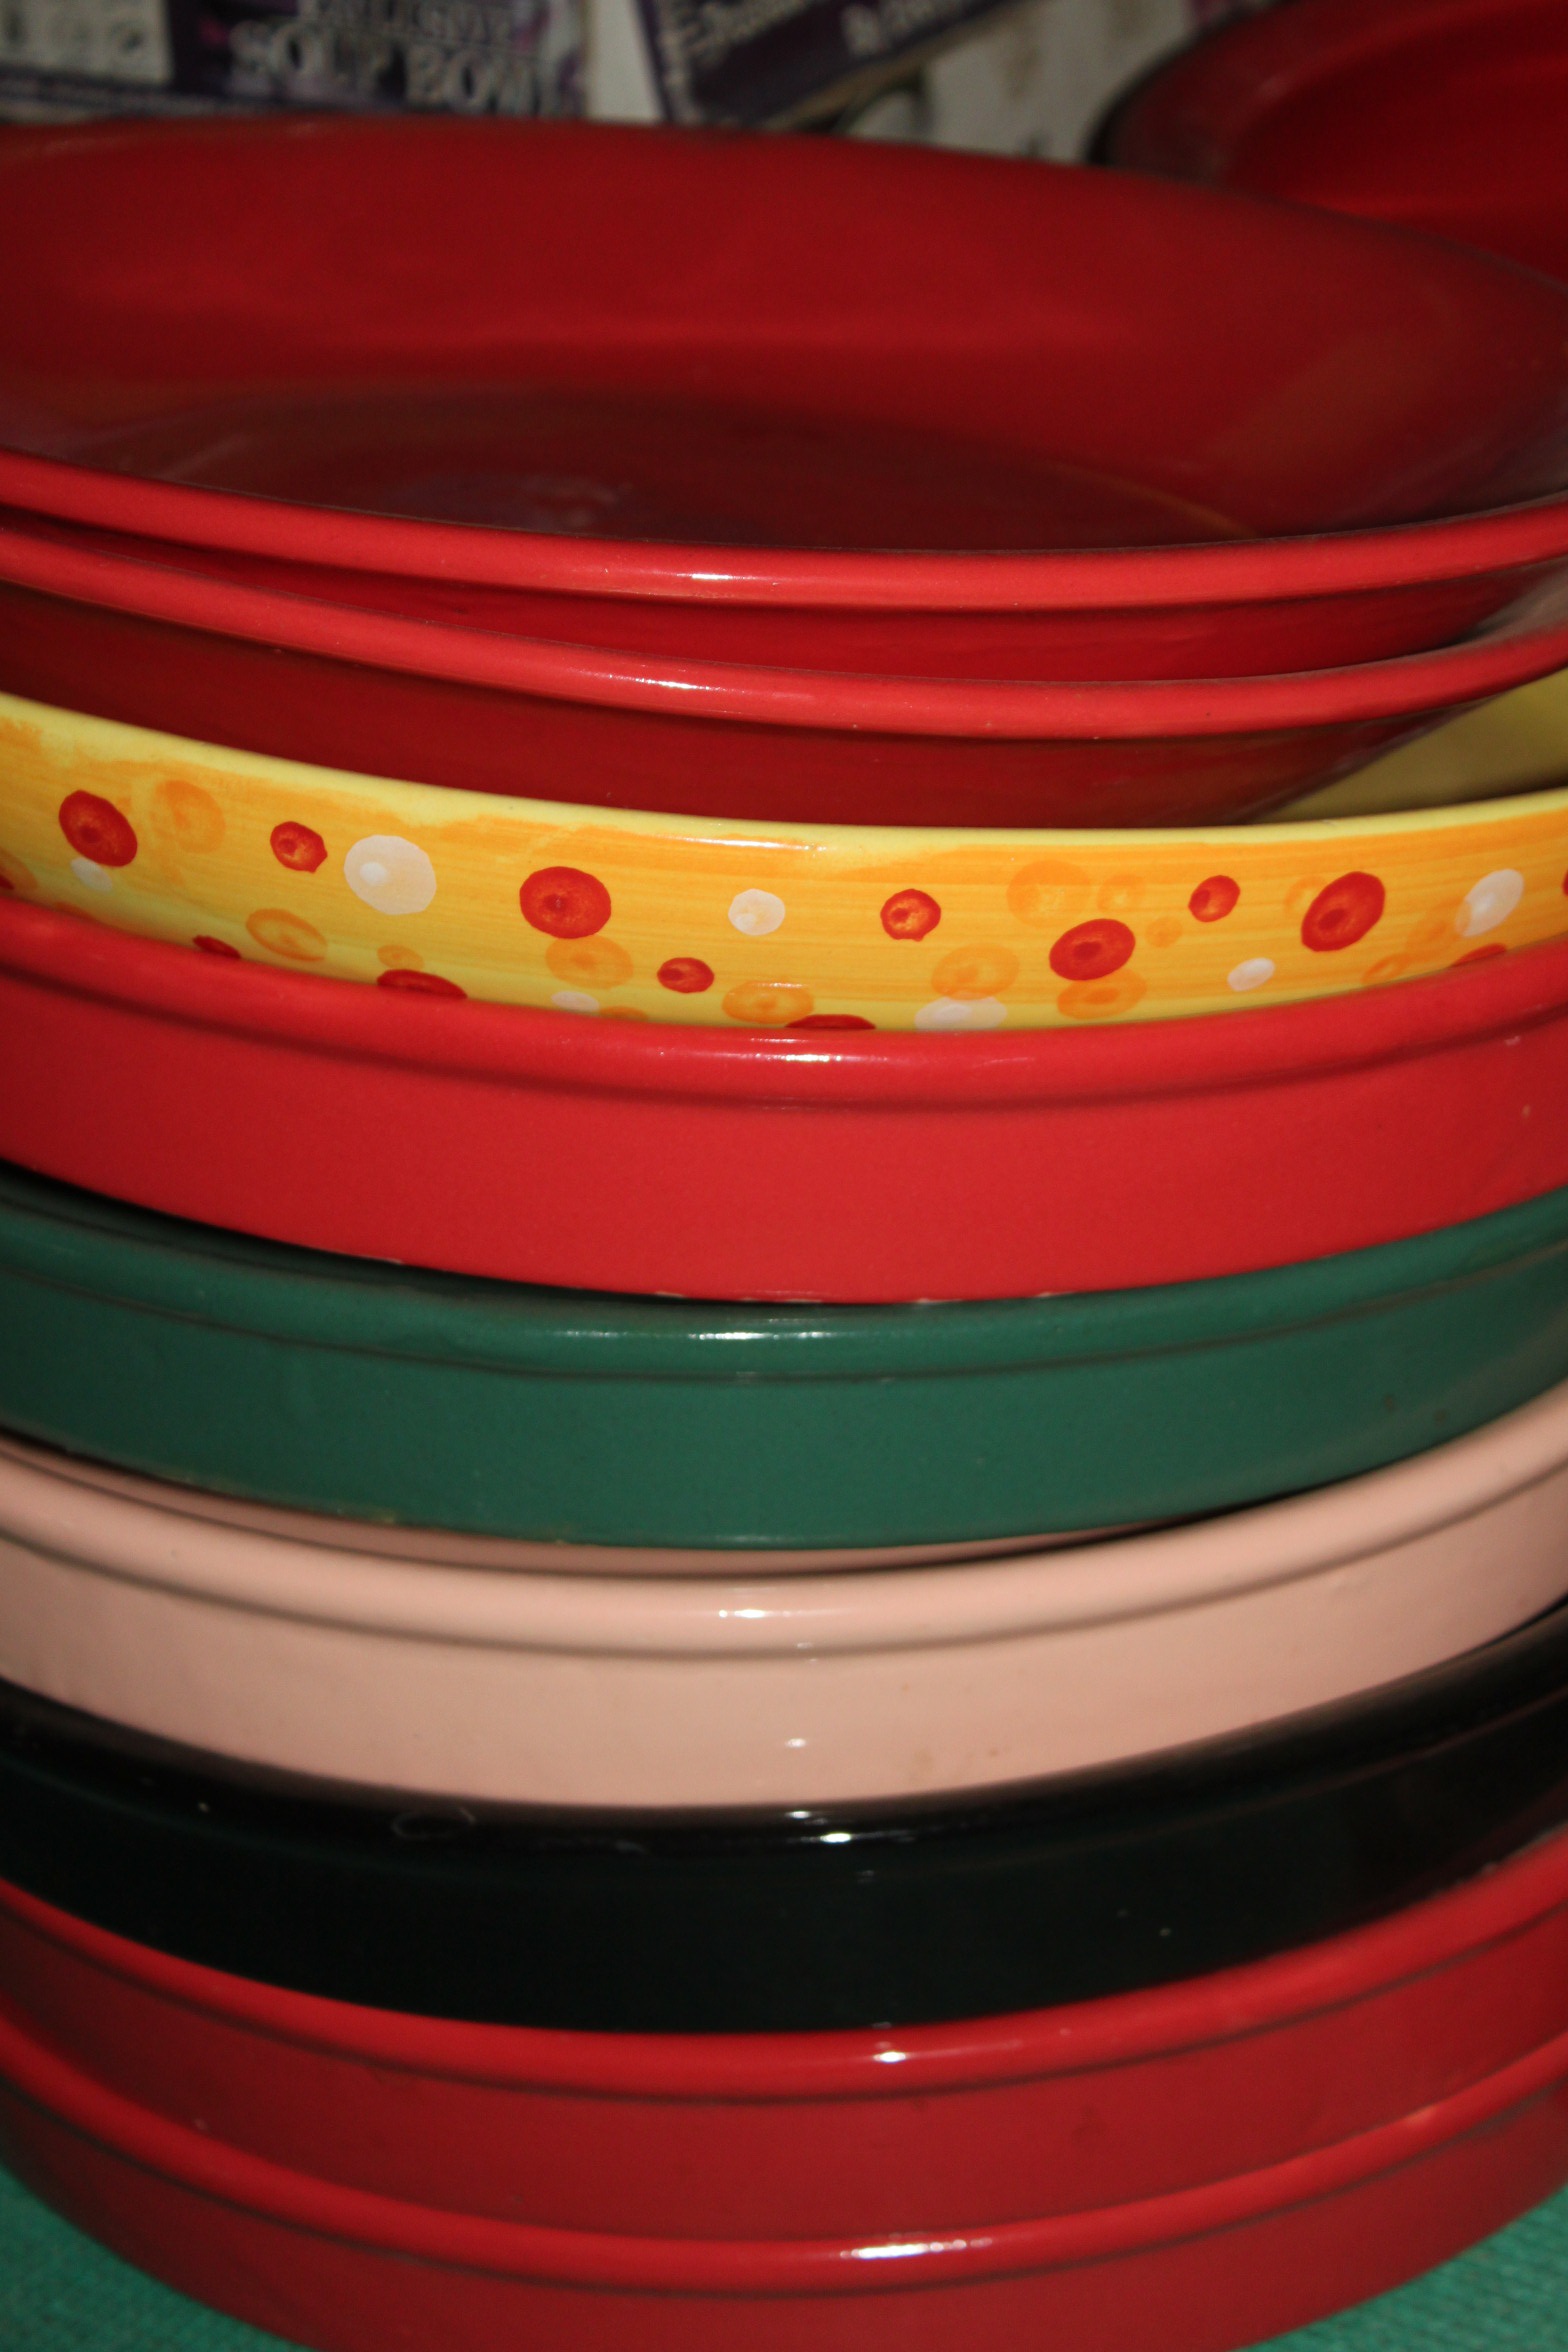
green, red, color, colorful, circle, dishes, clay, indian, traditional, pots, dishware, man made object, fashion accessory